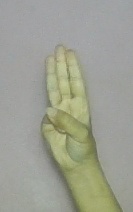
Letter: thaa